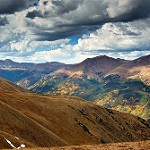
Label: mountain